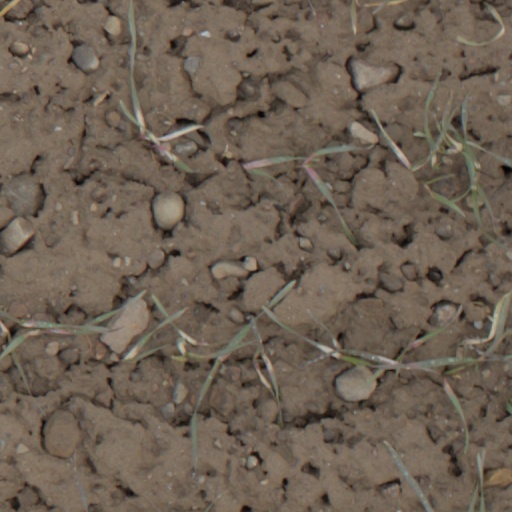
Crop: wheat